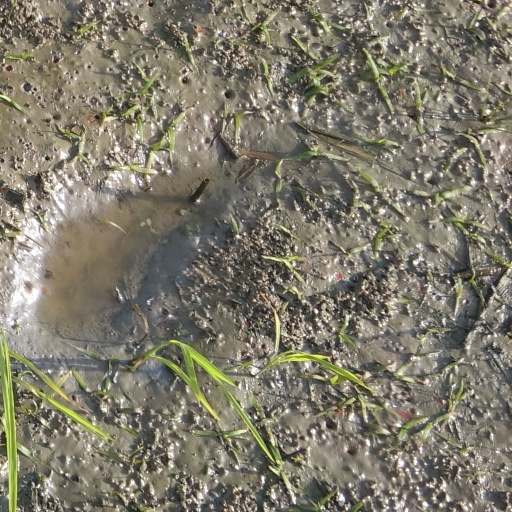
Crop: rice